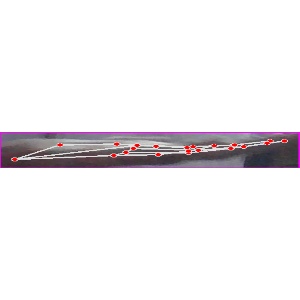
अक्षर: ज